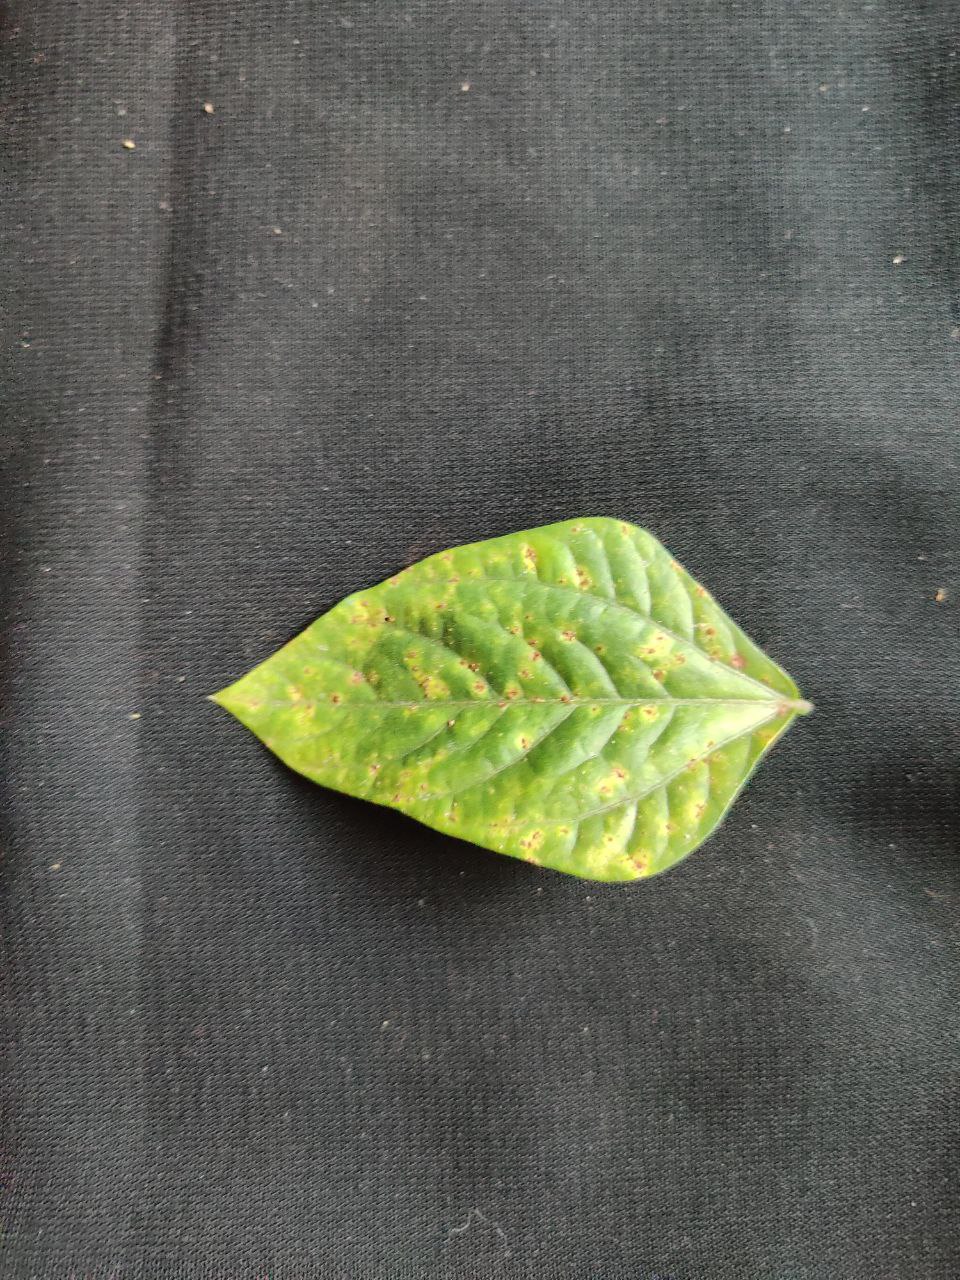
Crop: cowpea
Leaf condition: Septoria leaf spot